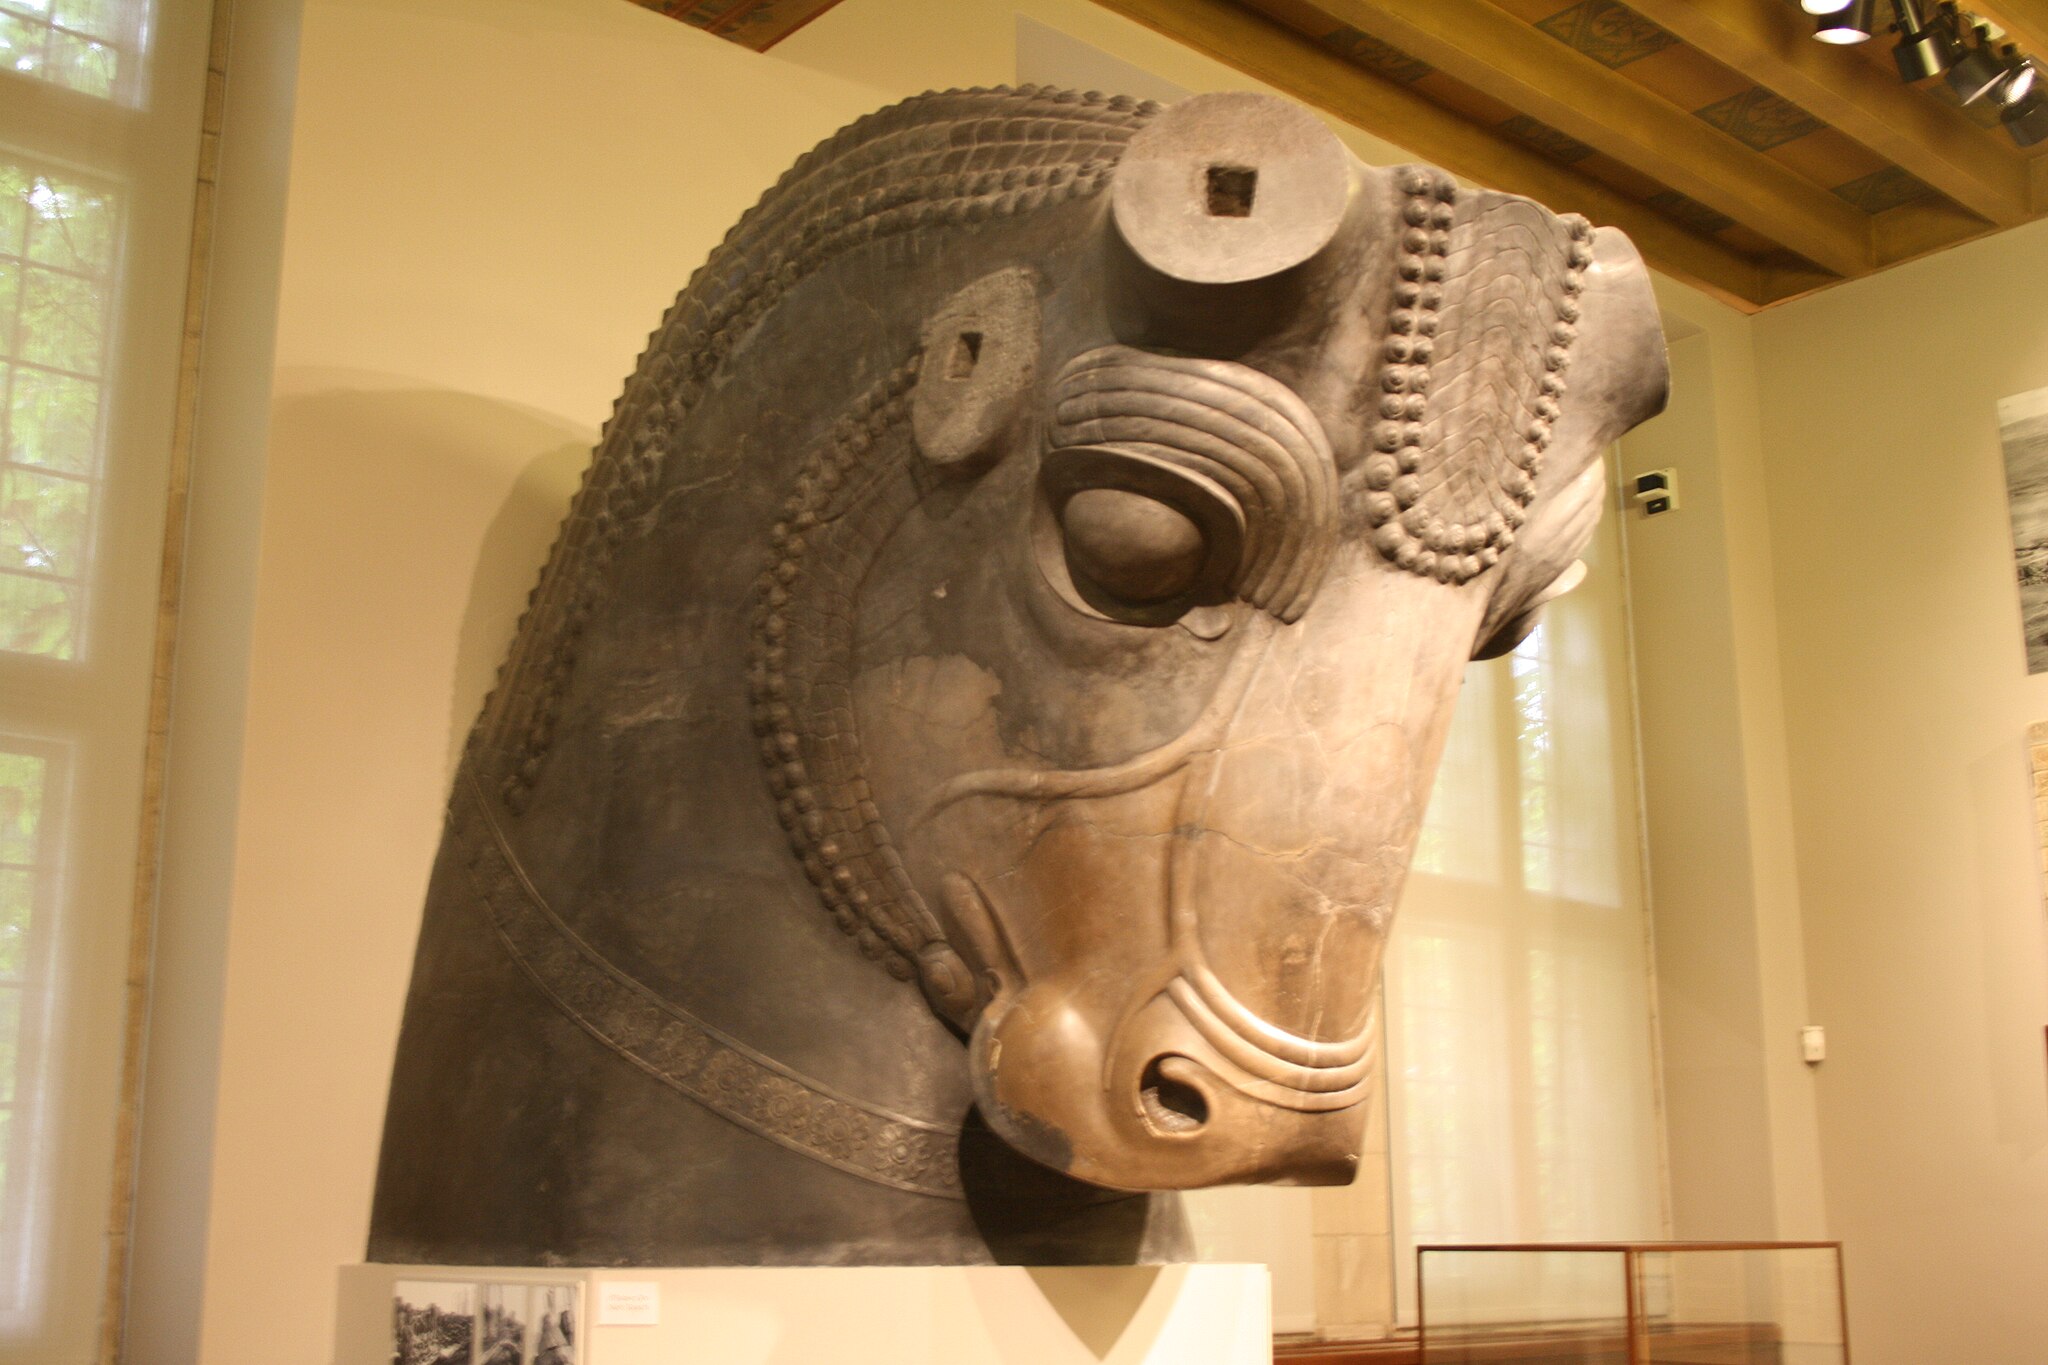
Title: Limestone Colossal Bull Head, Persepolis, 486-424 BC (10466462683)
Description: Oriental Institute, Chicago. Complete indexed photo collection at WorldHistoryPics.com
Date: 2007-07-25 02:18
Categories: Taken with Canon EOS 400D, CC-Zero, Photographs by Gary Lee Todd, Files with coordinates missing SDC location of creation, Flickr images reviewed by FlickreviewR 2, Files uploaded by Orizan, Persian bull statue from Persepolis (Oriental institute, Chicago)